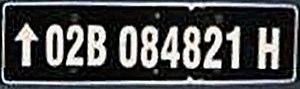
La broad arrow, dont le phéon est une variante, est une représentation stylisée d'une pointe de flèche en métal, comprenant une soie et deux ardillons se rejoignant en un point. C'est un symbole utilisé traditionnellement en héraldique, notamment en Angleterre, puis par le gouvernement britannique pour marquer la propriété du gouvernement. Il est devenu particulièrement associé au Board of Ordnance, puis au département de la guerre du Royaume-Uni et au ministère de la défense. Il a été exporté vers d'autres parties de l'Empire britannique, où il a été utilisé dans des contextes officiels similaires.